Nothing to My Name

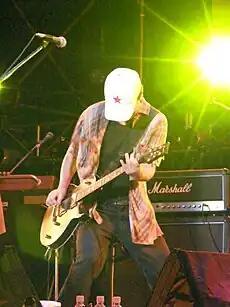
Close-up of a man onstage with a guitar wearing jeans and a baggy shirt. His head is lowered and his face is obscured by a white hat with a red star on it. In the background is musical equipment.

Cui wrote "Nothing to My Name" himself and first performed it on a televised music competition on 9 May 1986, with his band ADO. The song was an instant success, creating a "sensation" and turning Cui into a cult figure among urban youth. It was one of the first examples of Chinese, as opposed to imported, rock and roll music to gain popularity in China. The newspaper of the Central Committee of the Chinese Communist Party, "People's Daily", gave the song a positive review, despite its politically sensitive message. The song was included on Cui's 1989 album "Rock 'n' Roll on the New Long March", released by the China Tourism Sound and Video Publishing Company. (The version of the album released overseas was called "Nothing to My Name".) By 1989, it had become a "battle song" or "anthem" among the youth movement.